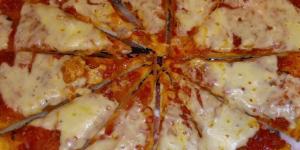
pizza de mozzarella y tomate